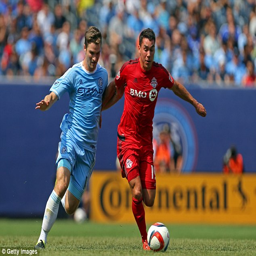
athlete runs with the ball as canadian census division look to start an attack against filming location